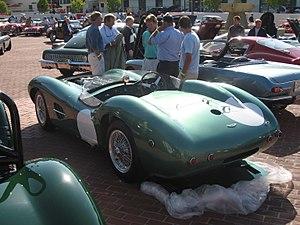
L'Aston Martin DBR1 est une voiture de course construite pour les 24 Heures du Mans, qui remporte l'édition 1959. Il s'agit de la première et de la seule victoire d'Aston Martin dans l'épreuve.